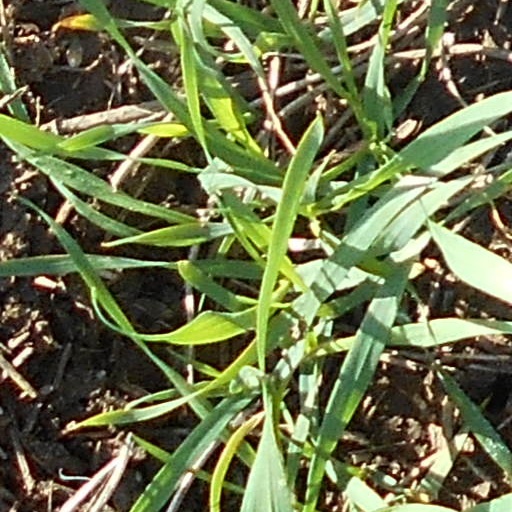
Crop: wheat